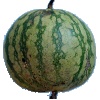
Label: Watermelon 1